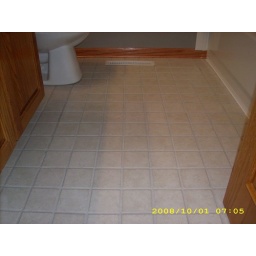
New tiled floor in the bathroom